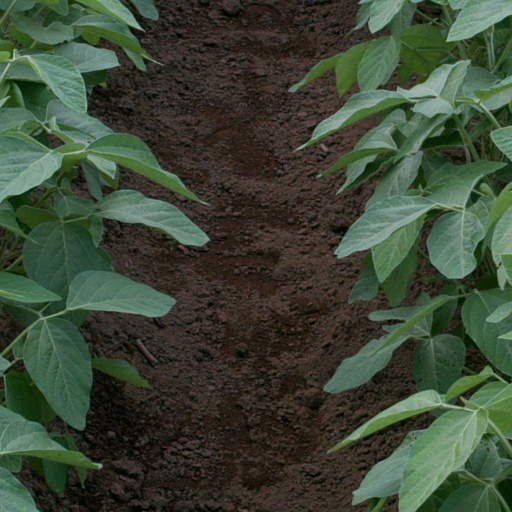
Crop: soybean